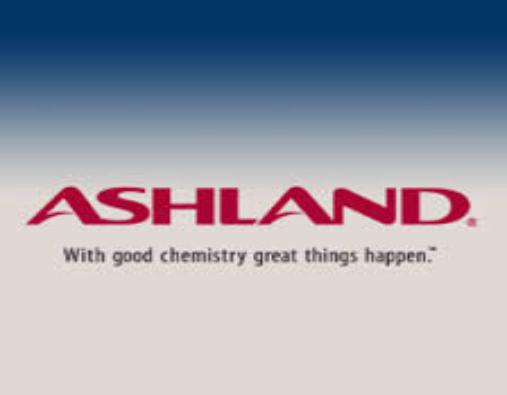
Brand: Ashland Inc
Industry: Others